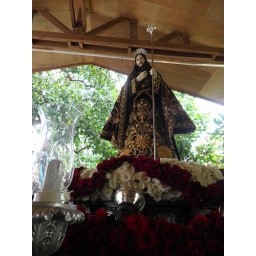
San Jose de Pila waiting under the shade... the sea of red and white roses are just divine!